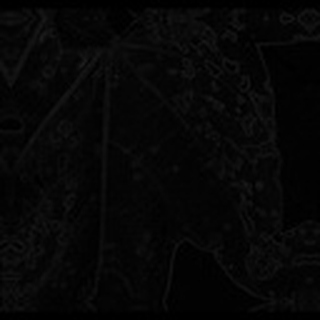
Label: cotton_target_spot